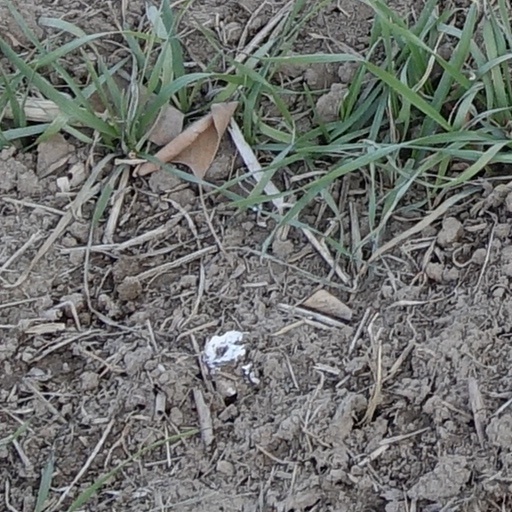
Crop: wheat